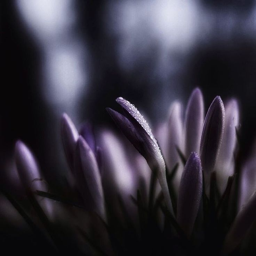
some kind of spring ~